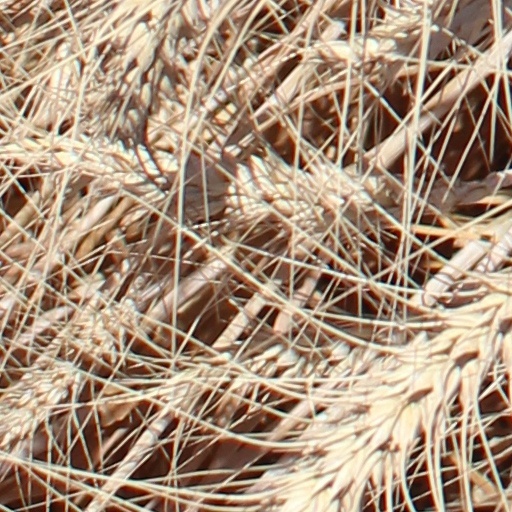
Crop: wheat